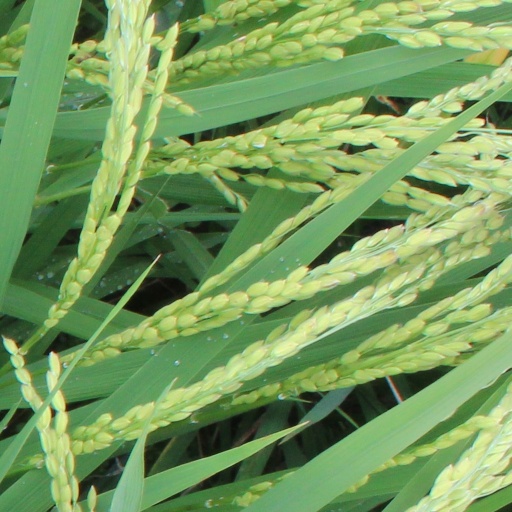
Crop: rice